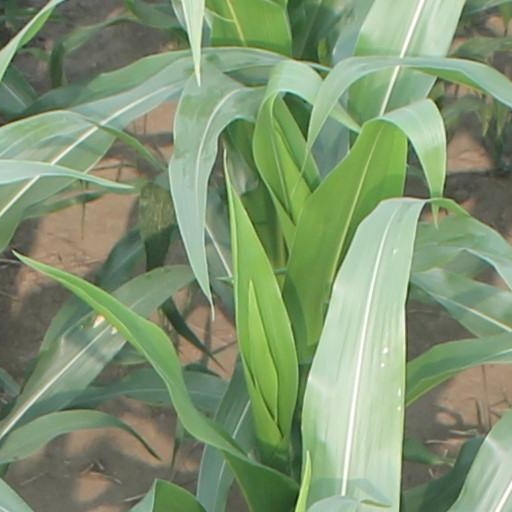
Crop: maize; corn